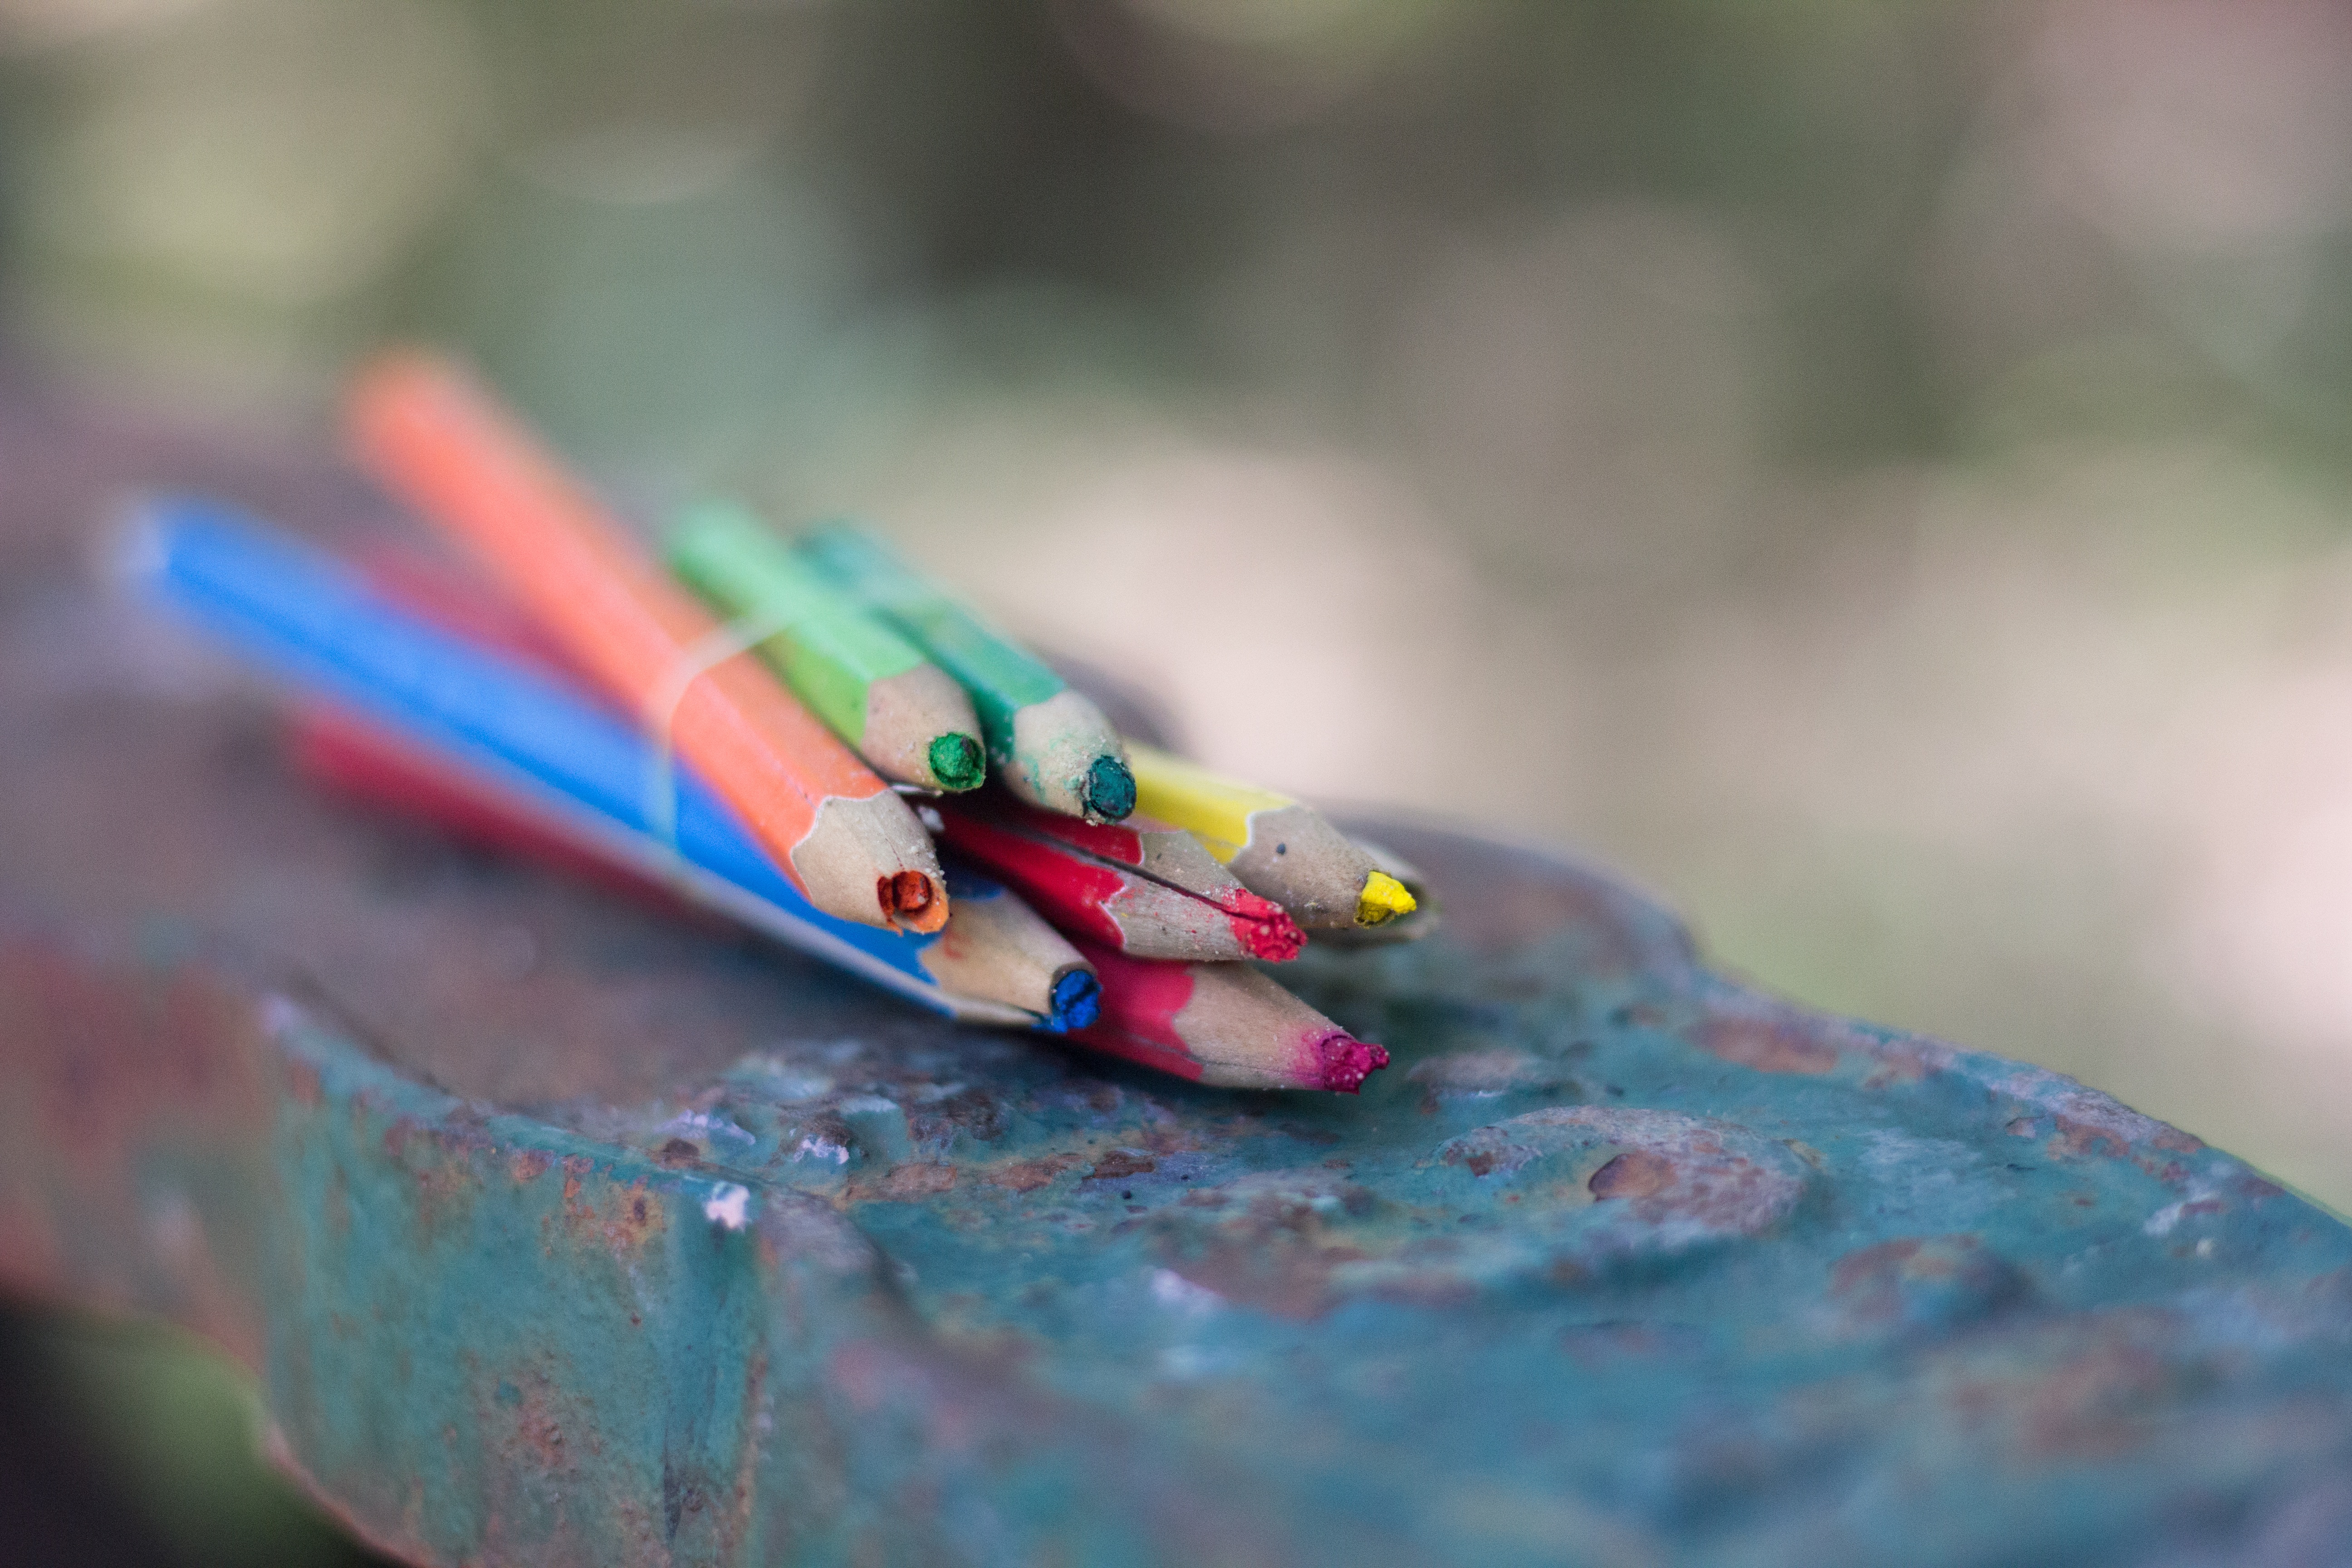
hand, pencil, flower, finger, green, red, color, broken, blue, nail, painting, close up, macro photography